Roberta Williams

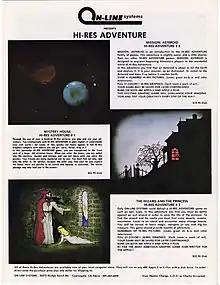
Advertisement from On-Line Systems' June 1981 issue of "The On-Line Letter" for some "Hi-Res Adventure" games, including both "Mystery House" and "The Wizard and the Princess"

Around 1979, Roberta Williams was an avid player of text adventures on her teletype machine, particularly as a fan of "Colossal Cave Adventure". She was inspired to speak to her husband Ken Williams about her vision for what a video game could be, drawing influence from Agatha Christie's story "And Then There Were None", and the board game "Clue". Roberta convinced Ken to provide the technical knowledge to program the game, while she contributed her experience with fiction and storytelling. Roberta drew the pictures using her Apple II and a Versawriter, a graphics tablet that could be used to hand-trace a piece of paper and input the image into a computer. Since no programs existed to read the Versawriter image, Ken had to write one, eventually compressing nearly seventy images onto a disk.